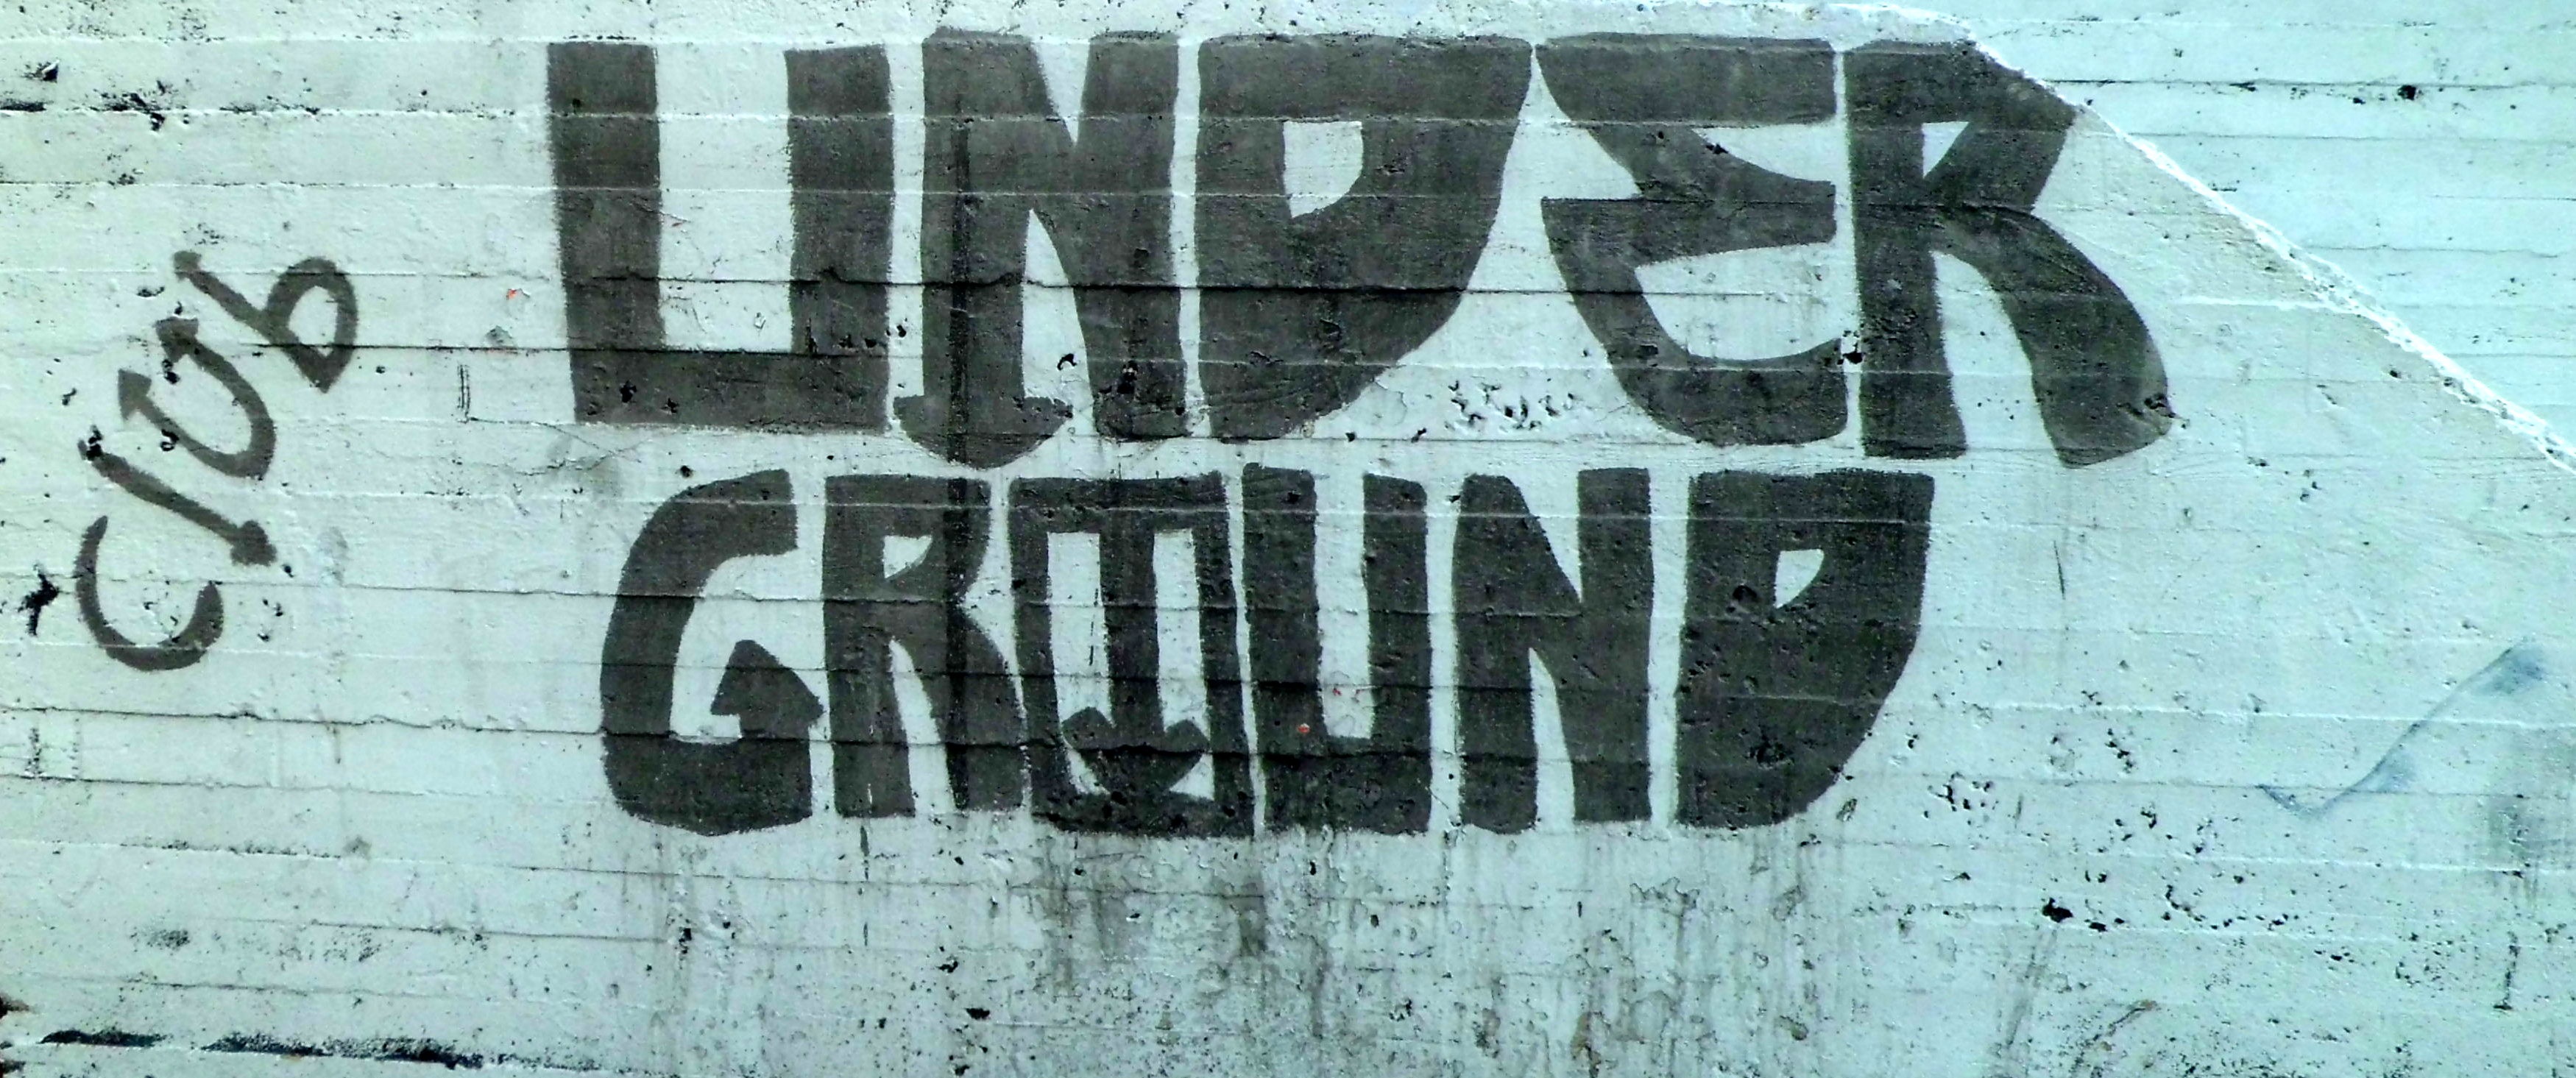
number, city, wall, graffiti, font, art, vandalism, text